Saint-Tite

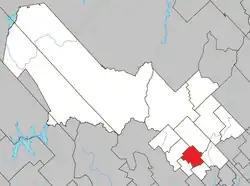
Catholic Church & presbytery, Notre-Dame Street

Saint-Tite is a Canadian city located at the foothills of the Laurentians, between Grandes-Piles and Saint-Adelphe, in the Mauricie RCM of Mékinac. A large body of water, Lake Pierre-Paul, bathes the northeastern part of the territory.'